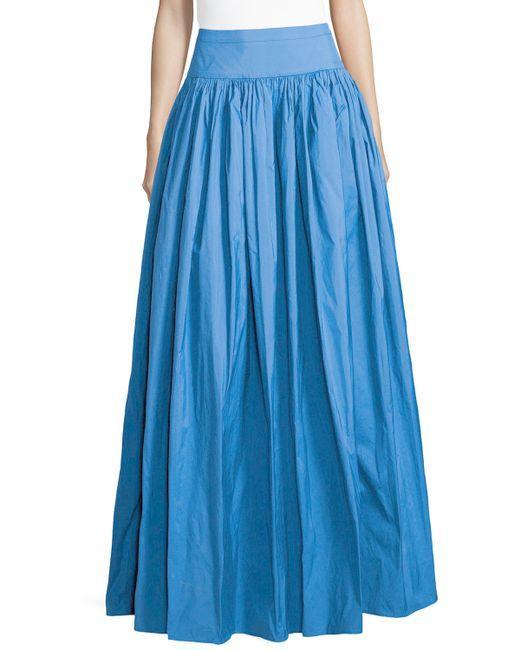
Locker geschnittener blauer Rock für Damen